Yemen Arab Republic

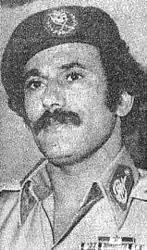
Saleh, 1988.

The war was very expensive for Egypt. In 1967, most of the Egyptian troops were withdrawn from North Yemen to join the conflict of the Six-Day War. In November 1967, the royalists laid siege to the capital Sana'a, but the Republican resistance was not suppressed and, in February 1968, the siege was lifted. Despite the fact that territorially, most of Yemen remained under the control of al-Badr, most of the big cities remained in the hands of the Republicans and their Egyptian allies. In 1970 Saudi Arabia, the main ally of King Badr, which was a fundamental enemy of the republican regime, suddenly recognized the Yemen Arab Republic, and other countries, such as the United Kingdom, quickly followed its example. For Badr, this was a complete surprise and humiliation as no one consulted with him, and so, after 8 years, the Republicans de facto won a cruel war, which officially ended in December 1, and received recognition of their republic. The civil war further weakened the economy of the newborn republic.